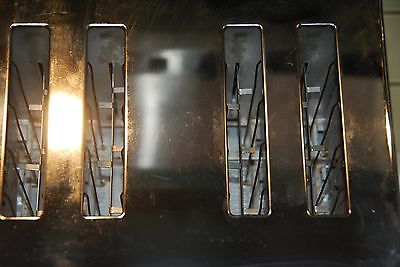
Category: toaster